Union Hall (Danforth, Maine)

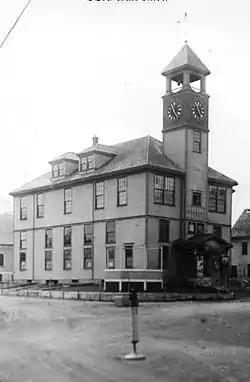
Photo c. 1920

Union Hall is a historic meeting hall near the junction of Depot and Central Streets in Danforth, Maine. Built in 1890, the hall has served since then as a venue for private and public events, including town meetings and other municipal functions, and as a meeting point for fraternal organizations including the Masons and the Odd Fellows. It is a prominent landmark in the village center. The building was listed on the National Register of Historic Places in 1987.